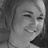
Emotion: happy